Outside the Dog Museum

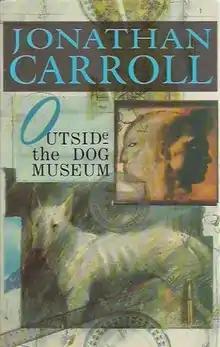
First edition (UK)

Outside the Dog Museum is a novel by the American writer Jonathan Carroll, published in 1991. It tells the story of Harry Radcliffe, a successful architect commissioned to design a Dog Museum for the wealthy Sultan of Saru. In the process, he finds a magical new world.